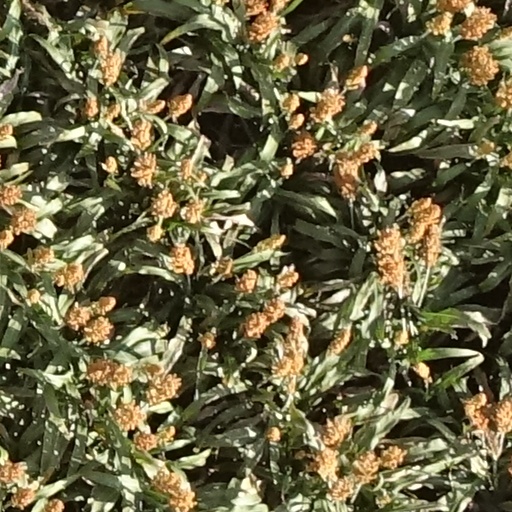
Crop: sorghum